Eugenio De Signoribus

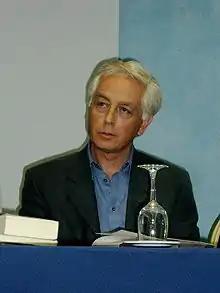
Eugenio De Signoribus

Eugenio De Signoribus (born 1947) is an Italian poet. He was born and lives in Cupra Marittima in the province of Ascoli Piceno, Italy. He was winner in 2002 of the Castelfiorentino Literature Prize and in 2008 of the Viareggio Prize.